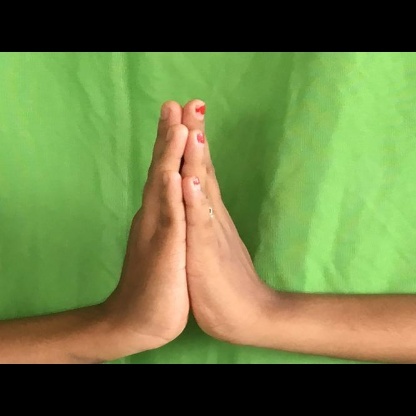
Mudra: Anjali